Protected areas of Tuvalu

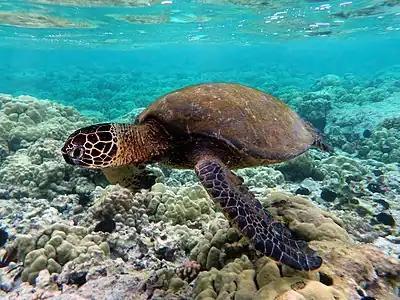
Green sea turtle

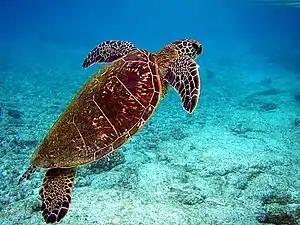
Green sea turtle swimming towards surface

In addition to the Funafuti Conservation Area, which is located on Funafuti, four Marine Protected Areas (MPAs) and four Locally Managed Marine Areas (LMMAs) have been established on the outer islands of Tuvalu. The World Database on Protected Areas (WDPA) identifies the following MPAs and LMMAs in Tuvalu: